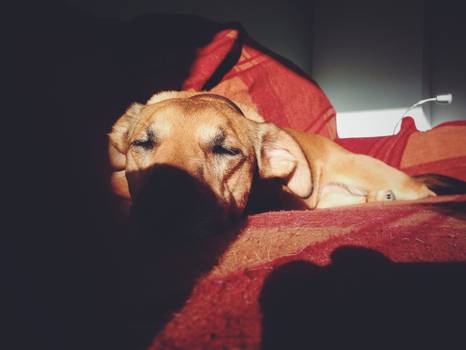
Label: No Watermark